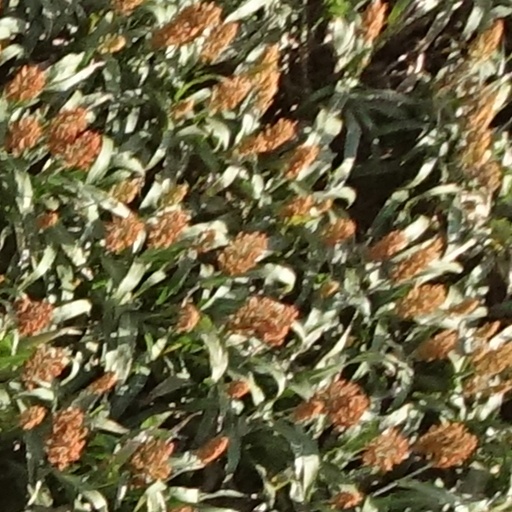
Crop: sorghum